Reginald Sayre

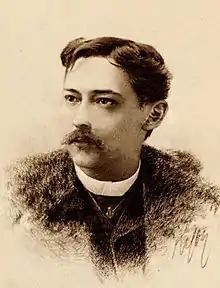
Sayre in 1884

Reginald Hall Sayre (October 15, 1859 – May 29, 1929) was a prominent American orthopedic surgeon and Olympic sport shooter.